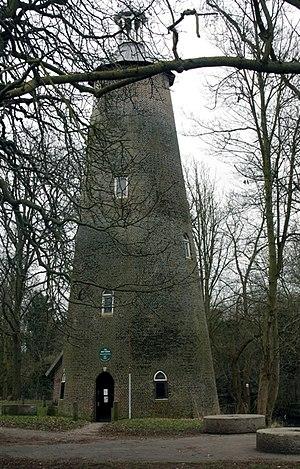
Crane Park est un parc public de 30 hectares situé près de la Crane River, à l'ouest de Twickenham, à Londres. Le parc au nord de la rivière se trouve dans le Borough londonien de Richmond upon Thames et le sud dans le Borough londonien de Hounslow. Il fait partie du site d'importance métropolitaine du Crane Corridor pour la conservation de la nature et comprend deux réserves naturelles locales, Crane Park Island et Pevensey Road.